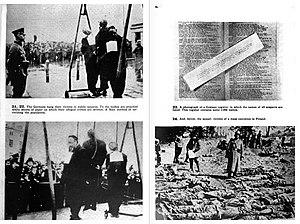
La Shoah en Pologne recouvre les persécutions, les déportations et l'extermination subies par la population juive polonaise pendant la Seconde Guerre mondiale.